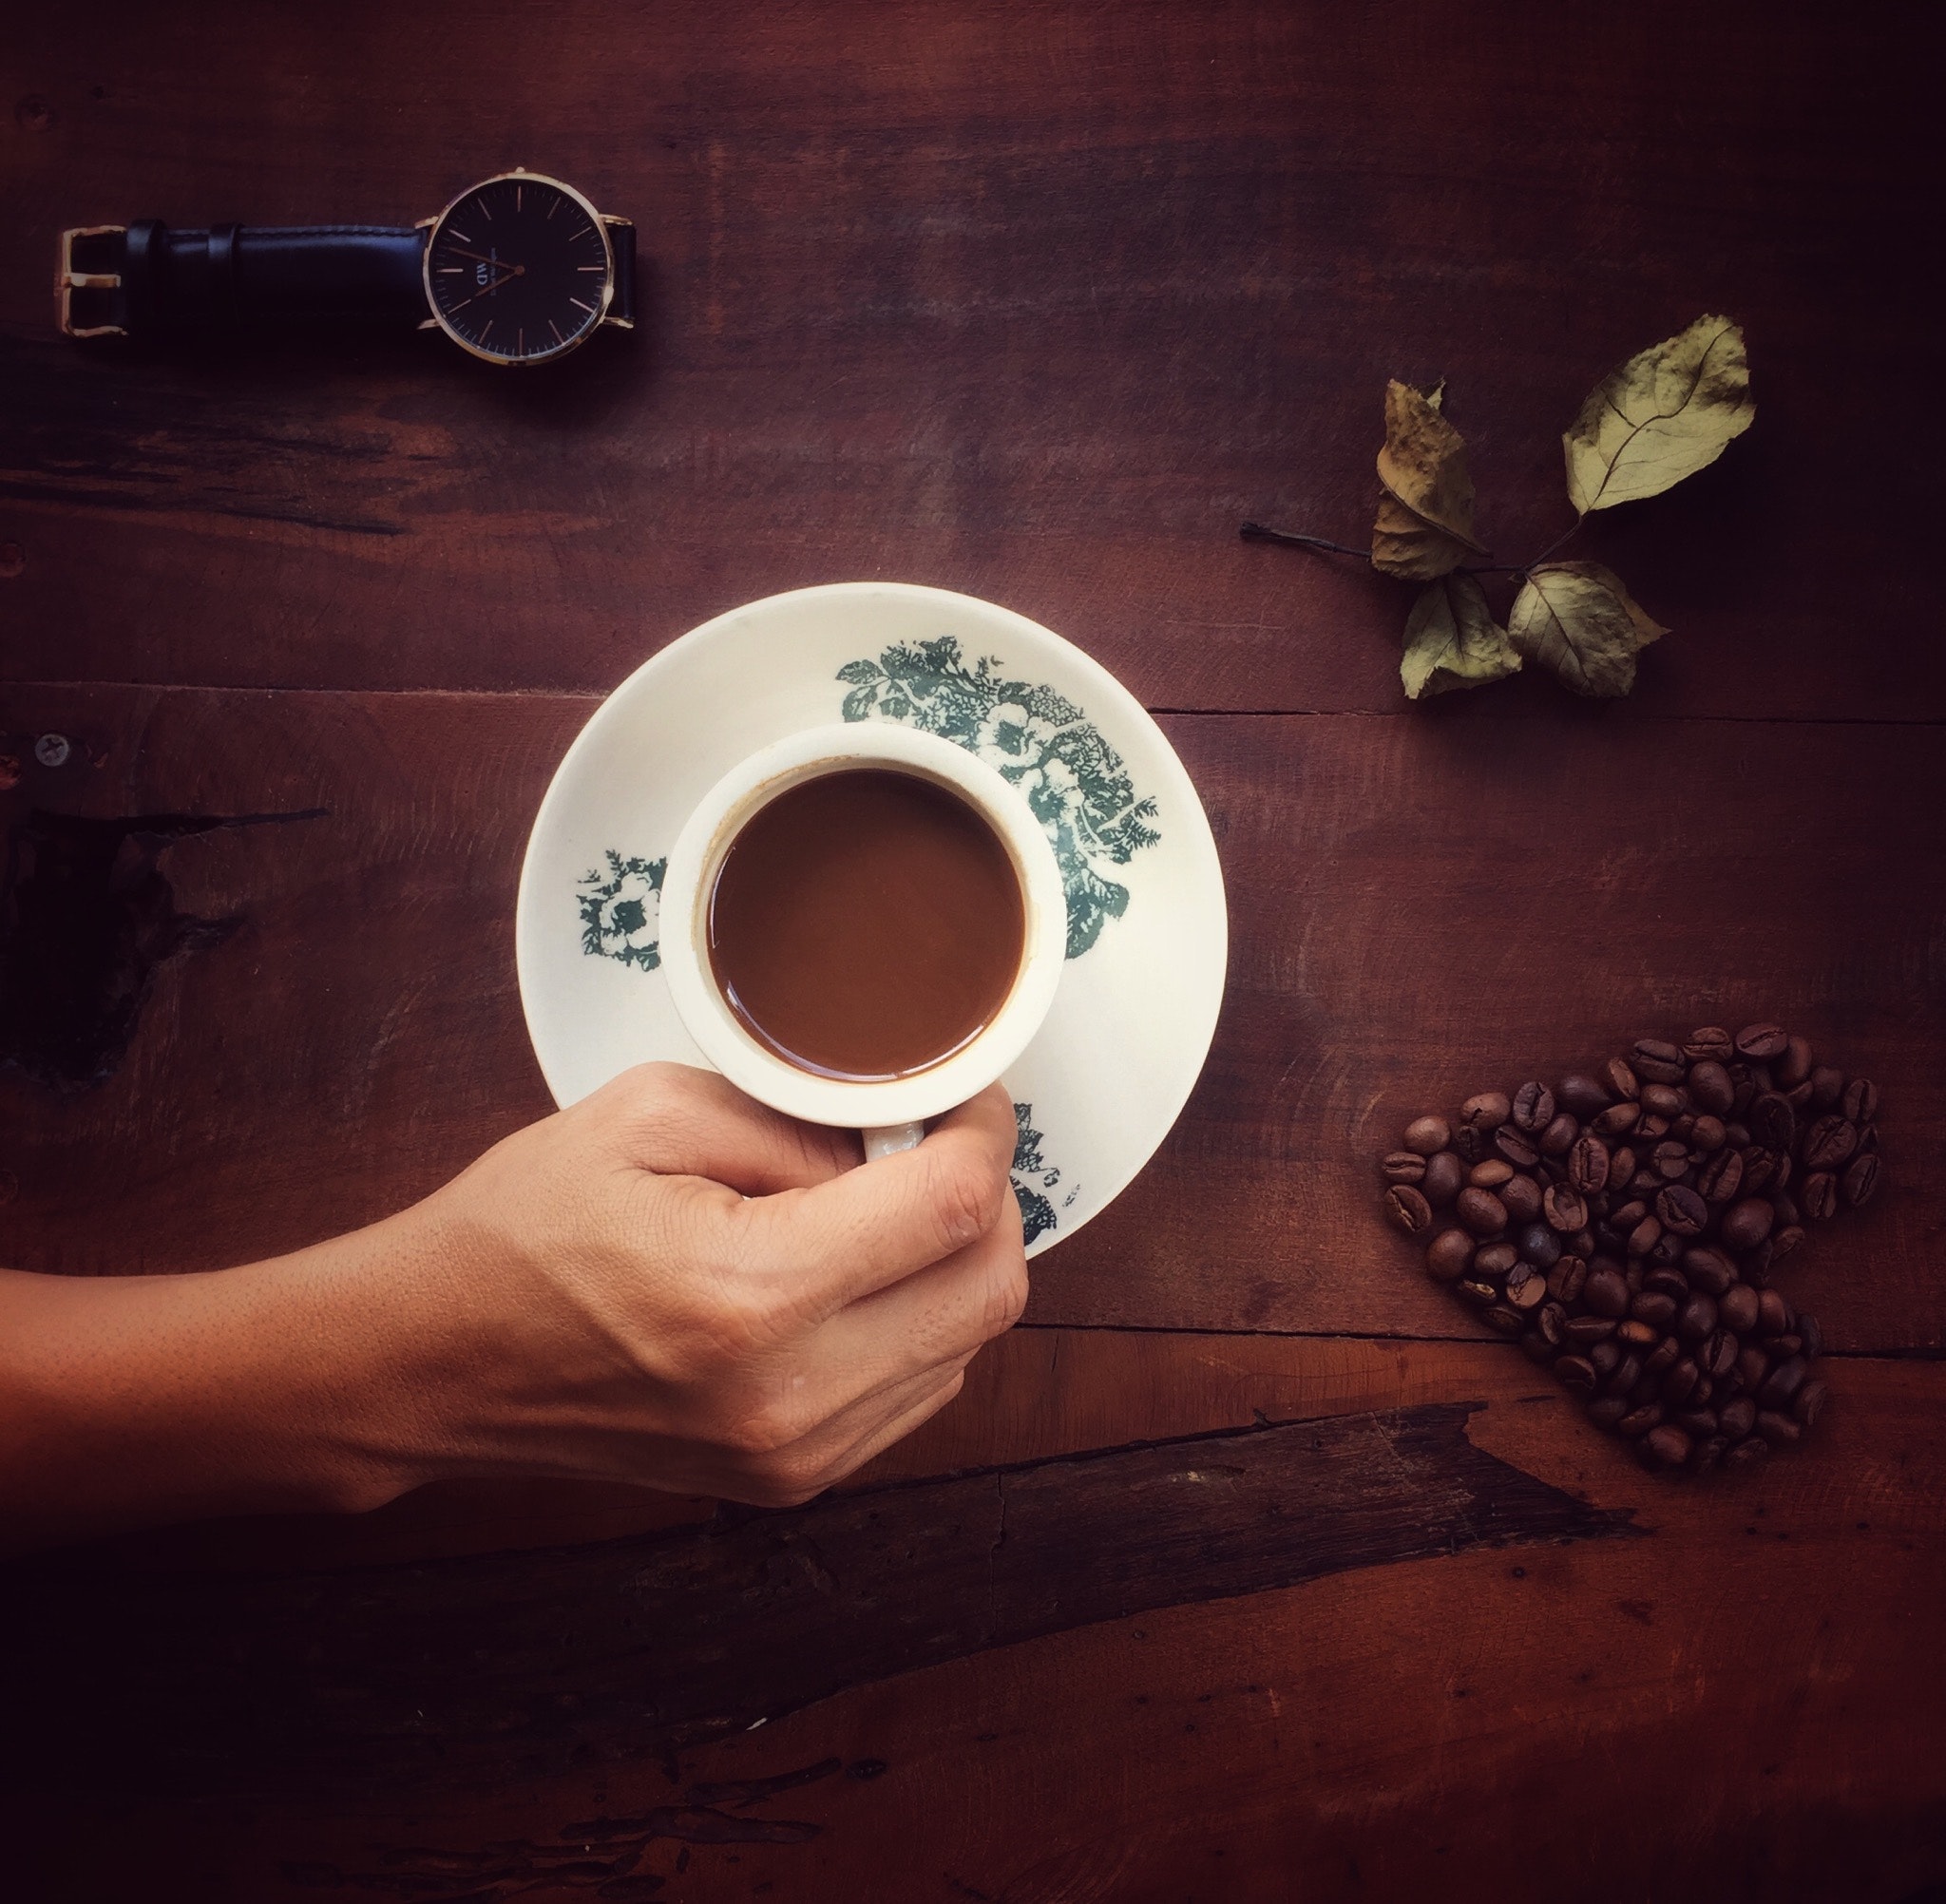
cup, caffeine, coffee cup, dandelion coffee, Coffee substitute, drink, circle, tea, caff americano, espresso, still life photography, coffee, turkish coffee, instant coffee, saucer, drinkware, masala chai, kopi luwak, serveware, cuban espresso, tableware, stimulant, earl grey tea